Odir Jacques

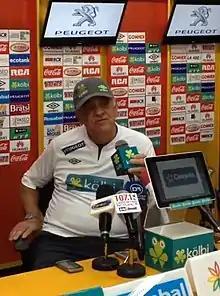
Jacques in 2015

Odir Jacques Ferreira (born April 2, 1946) is a retired Brazilian soccer striker who played most of his career in Costa Rica.